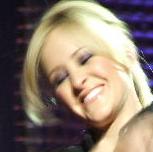
Age: 36